Kegalle

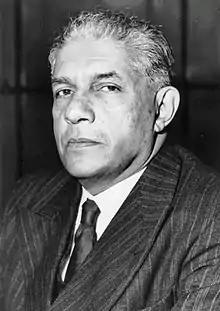
Sir.Edwin Wijeyeratne First elected Kegalle member, State Council of Ceylon & Sri Lankan independence activist

Kegalle is a Sinhalese majority town; there are sizable communities belonging to other ethnic groups, such as Indian Tamils, Muslims and Tamils. Others include Burgher and Malay.